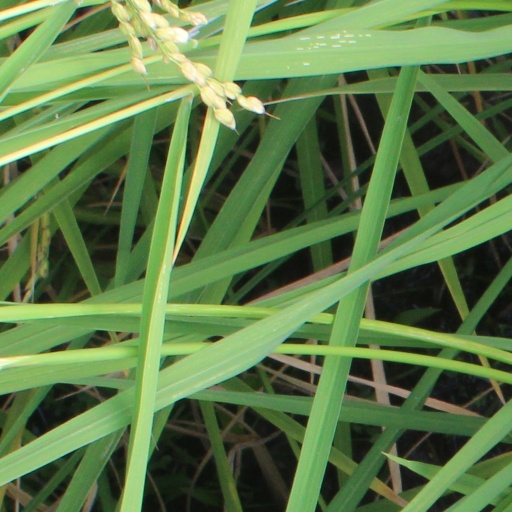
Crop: rice